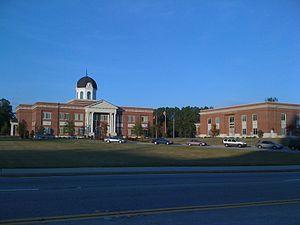
La ville de Snellville est le siège du comté de Gwinnett, dans l’État de Géorgie, aux États-Unis. Sa population s’élevait à 18 242 habitants lors du recensement de 2010, estimée à 19 738 habitants en 2016.